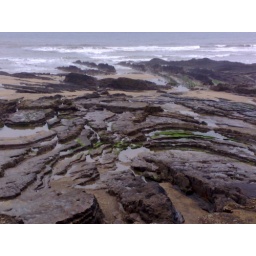
A great pattern in the rock formation on the beach at Bude, Cornwall.